The Ruling Passion (1922 film)

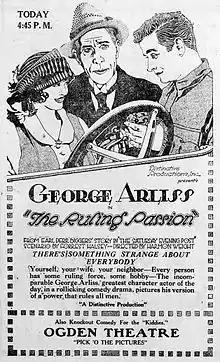
Contemporary newspaper advertisement.

The Ruling Passion is a 1922 American silent comedy film directed by F. Harmon Weight and written by Forrest Halsey based upon a short story by Earl Derr Biggers. The film stars George Arliss, Doris Kenyon, Edmund Burns, Ida Darling, J. W. Johnston, and Ernest Hilliard. The film was released on January 22, 1922, by United Artists. A print of "The Ruling Passion" survives at Gosfilmofond in Moscow. In 1931, Arliss starred in a talkie remake, "The Millionaire".